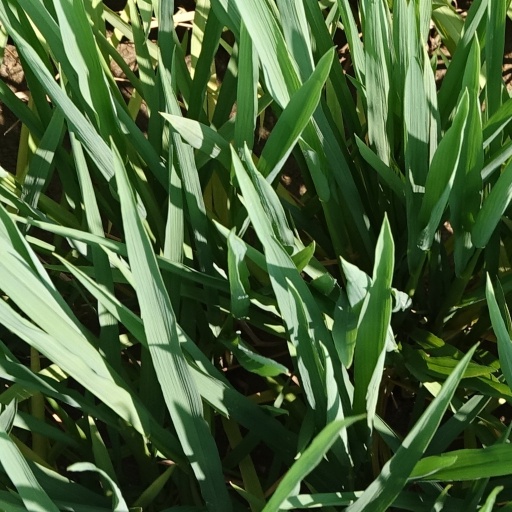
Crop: rice